Hydration pack

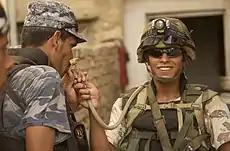

Hydration packs are commonly used for outdoor recreational activities, such as hiking, bicycling, and kayaking, as well as for military maneuvers. Most field backpacks designed for backcountry or military use include accommodations for a user-supplied hydration bladder.